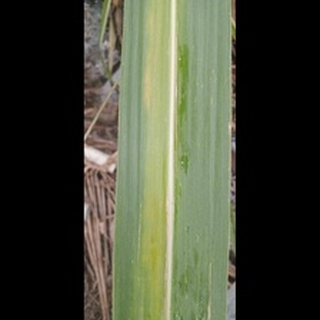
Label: sugarcane_yellow_leaf_disease